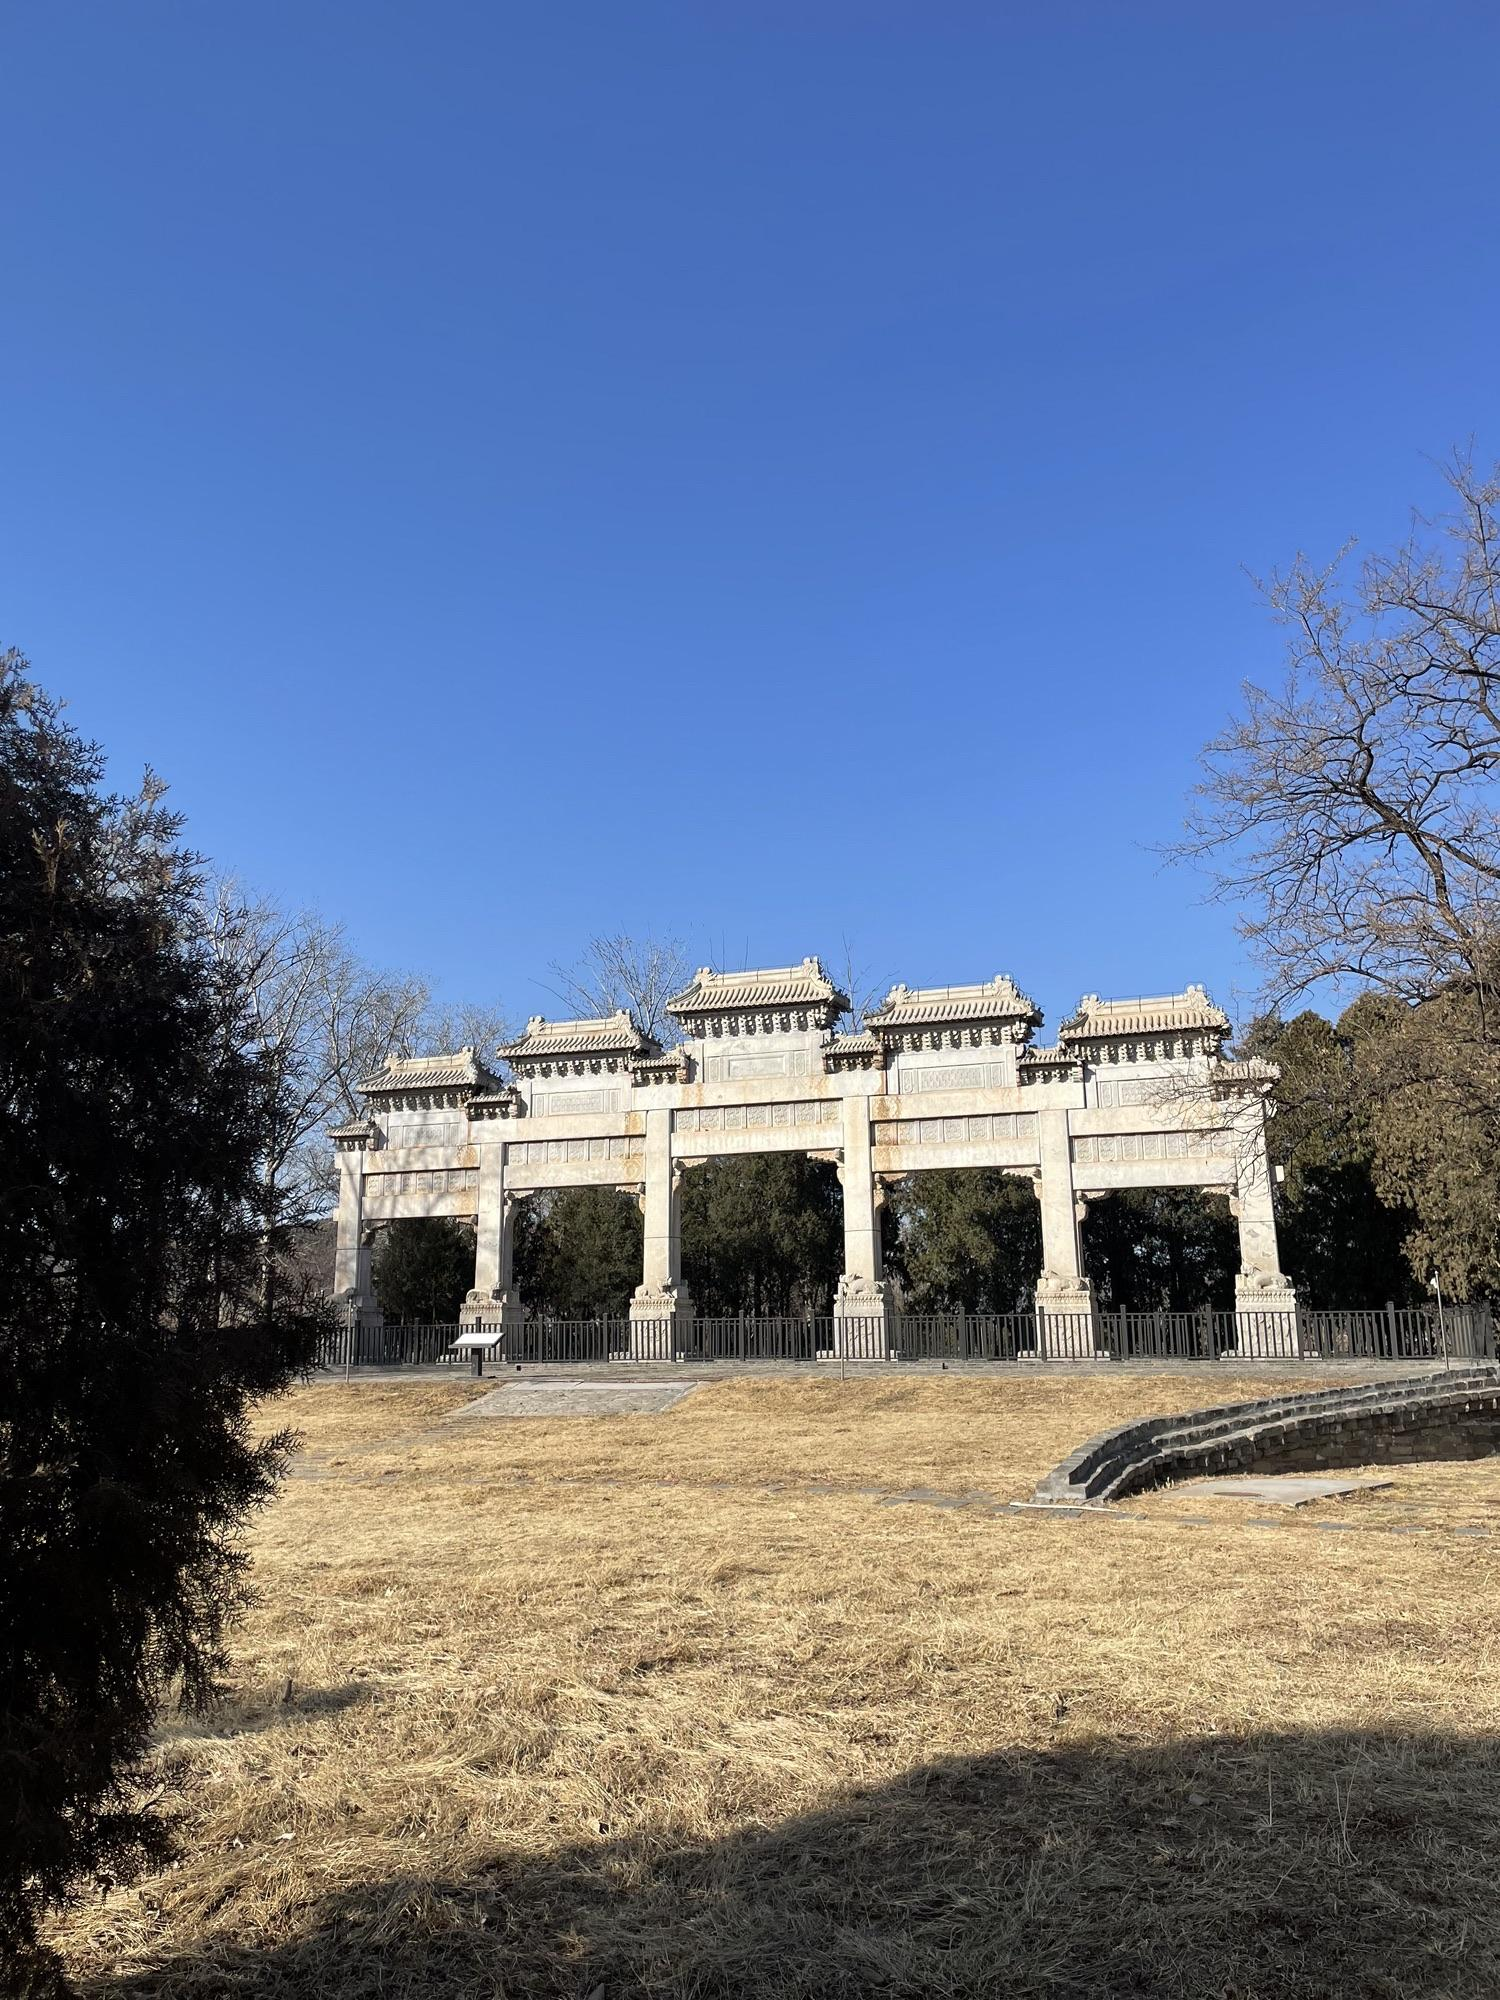
地标名称：石牌坊
所在城市：北京市·昌平区